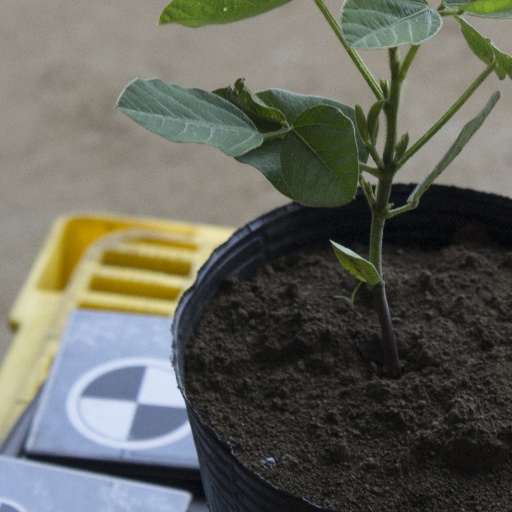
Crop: soybean